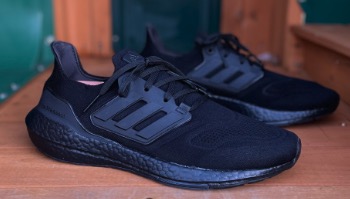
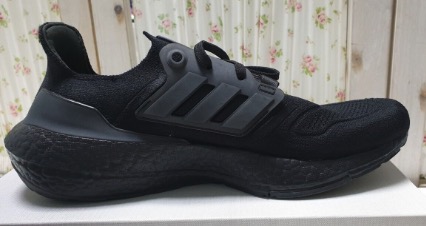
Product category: misc
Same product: yes